List of ministers of social protection of the Armenian Soviet Socialist Republic

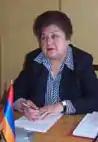
Narine Misak Balayan

Narine Balayan was born in Stepanakert, Nagorno-Karabakh, on June 30, 1940.